Ivan Goremykin

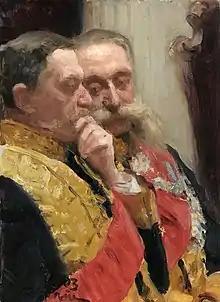
Ivan Goremykin (on the right) and Nikolai Gerard (in 1905 Governor-General of Finland) during a ceremonial meeting of the State Council May 7, 1901. Painting by Ilya Repin.

Called back to service by the tsar, he again served as Chairman of the Council of Ministers (Prime Minister) from April 1914 to February 1916. Vladimir Kokovtsov was replaced by the decrepit and absent-minded Goremykin, and Pyotr Bark as Minister of Finance. Seventy-five years of age, a conservative, and a life-long bureaucrat, he was, in his own words, 'pulled like a winter coat out of mothballs', to lead the government. The hostility expressed toward him by members of both the State Duma and the Council of Ministers greatly impaired the effectiveness of his government. When Nicholas II decided to take direct command of the army, Goremykin and Alexander Krivoshein begged the tsar not to lead the army and leave the capital. All the ministers realized that the change would put the empress and Rasputin in charge and threatened to resign. Goremykin urged the Council to endorse the decision. When they refused, Goremykin told the tsar that he was not fitted and asked to be replaced with "a man of more modern views". He held a hostile attitude towards the Imperial Duma and the Progressive Bloc. In January 1916 Rasputin was opposed to the plan to send the old Goremykin away, and he told Goremykin it was not right not to convene the Duma, as all were trying to cooperate; one must show them a little confidence. His wish for retirement was granted at the beginning of February 1916, when he was replaced by Boris Stürmer. Stürmer was not opposed to the convening of the Duma, as Goremykin had been, and he would launch more liberal and conciliatory policies.